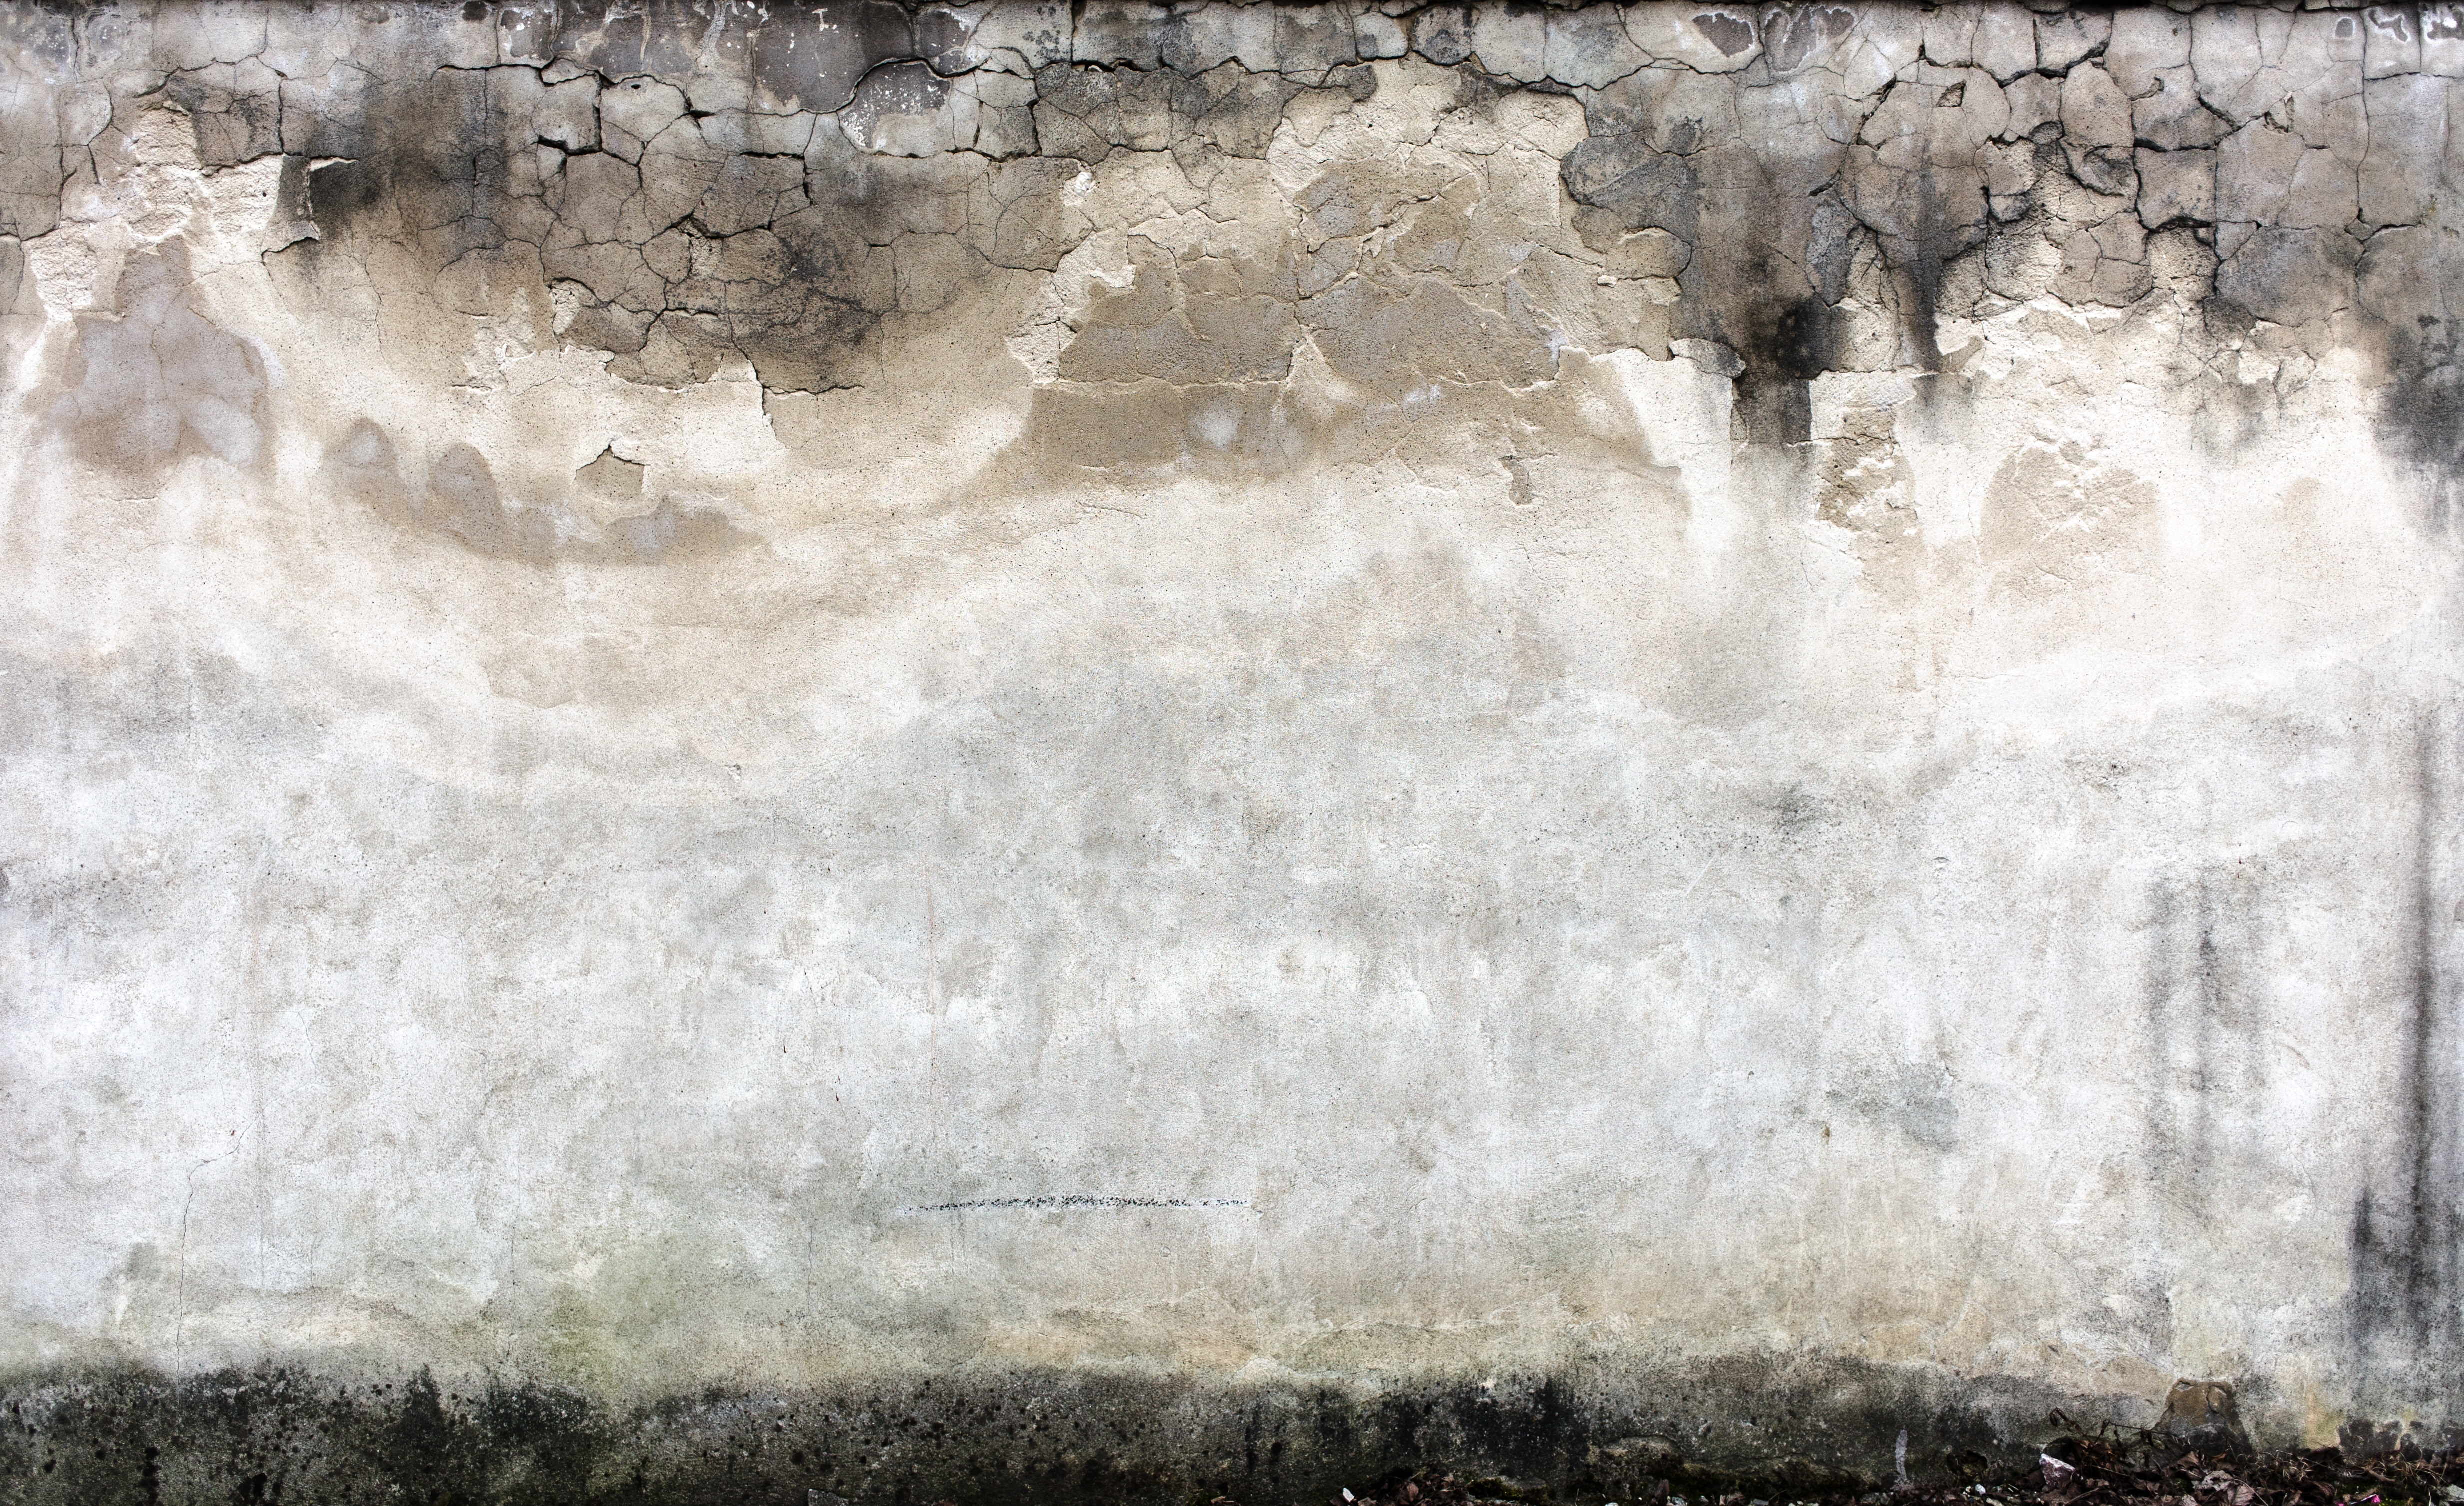
water, winter, texture, old, wall, stone, ice, pattern, dirty, rough, surface, cracked, art, water feature, freezing